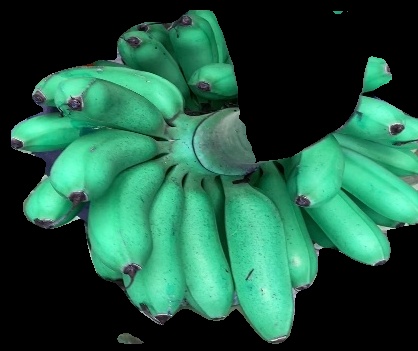
Variety: rasbale
Grade: grade1